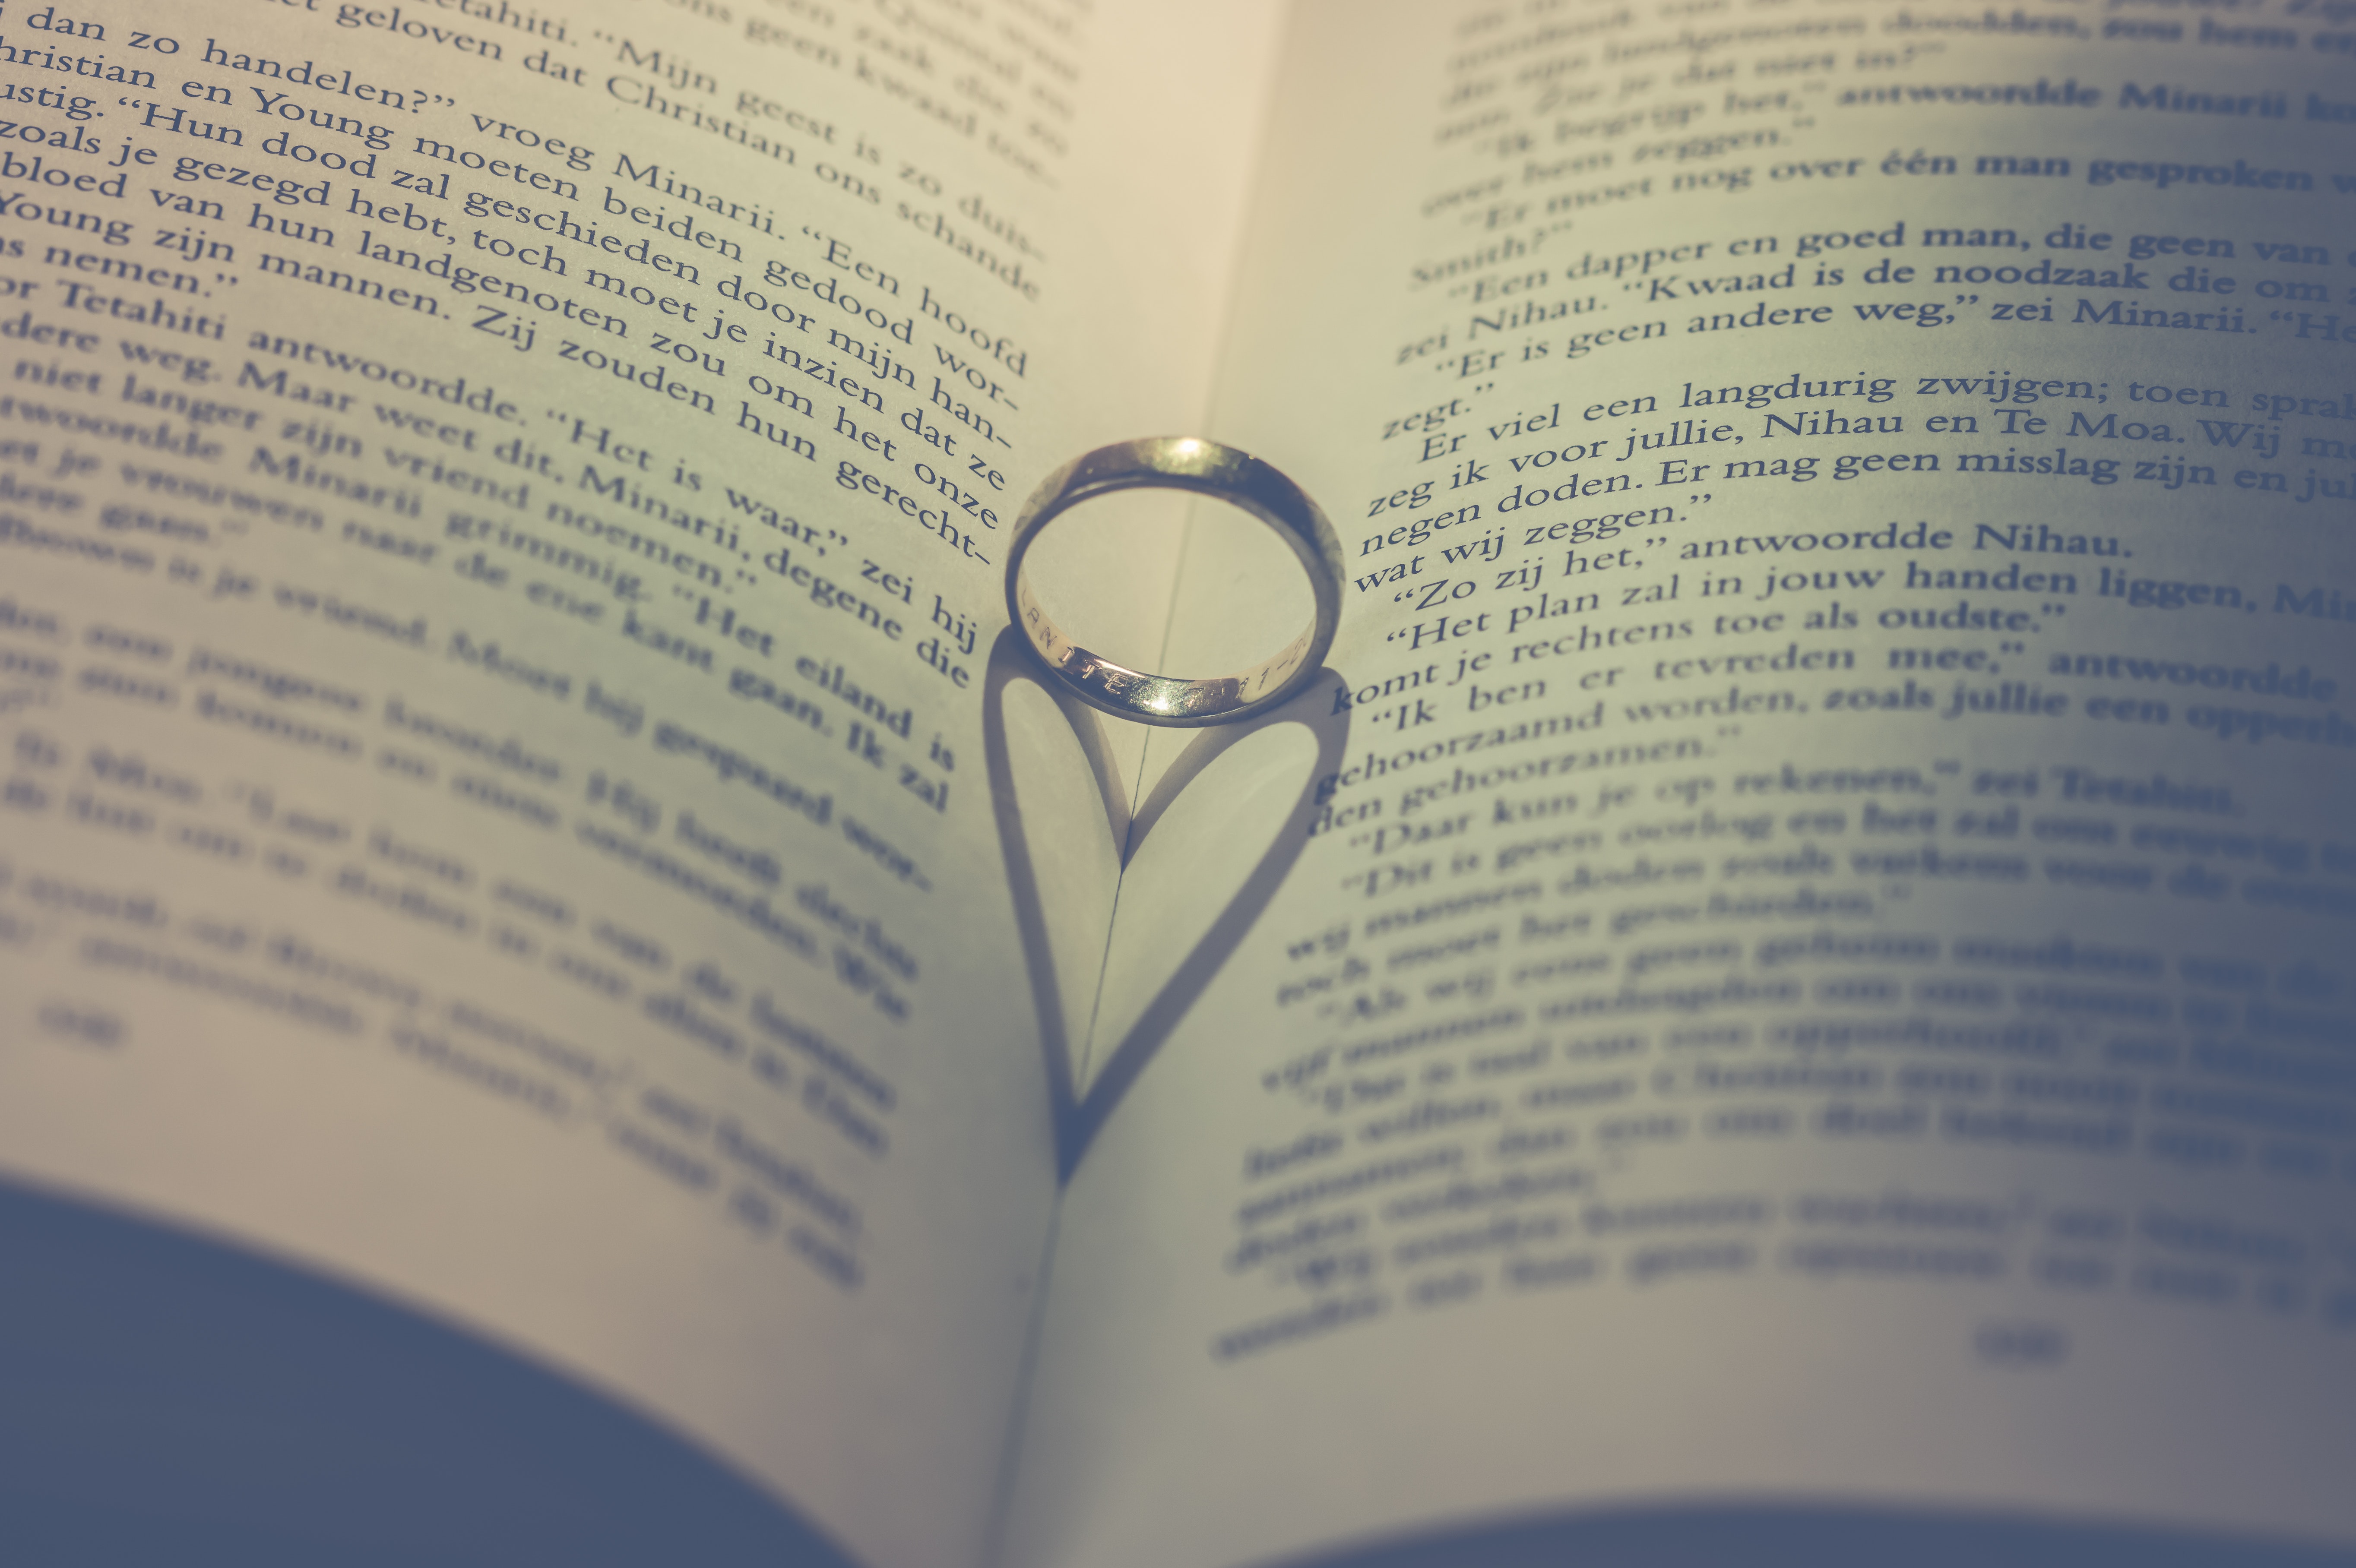
text, book, love, heart, shadow, publication, font, wedding ring, wedding ceremony supply, writing, ring, paper